Andrea Pennacchi

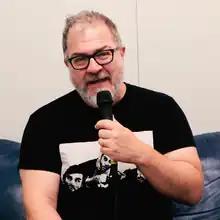
Pennacchi in 2023

Andrea Pennacchi (born 11 October 1969) is an Italian actor, playwright, theater director, and author.